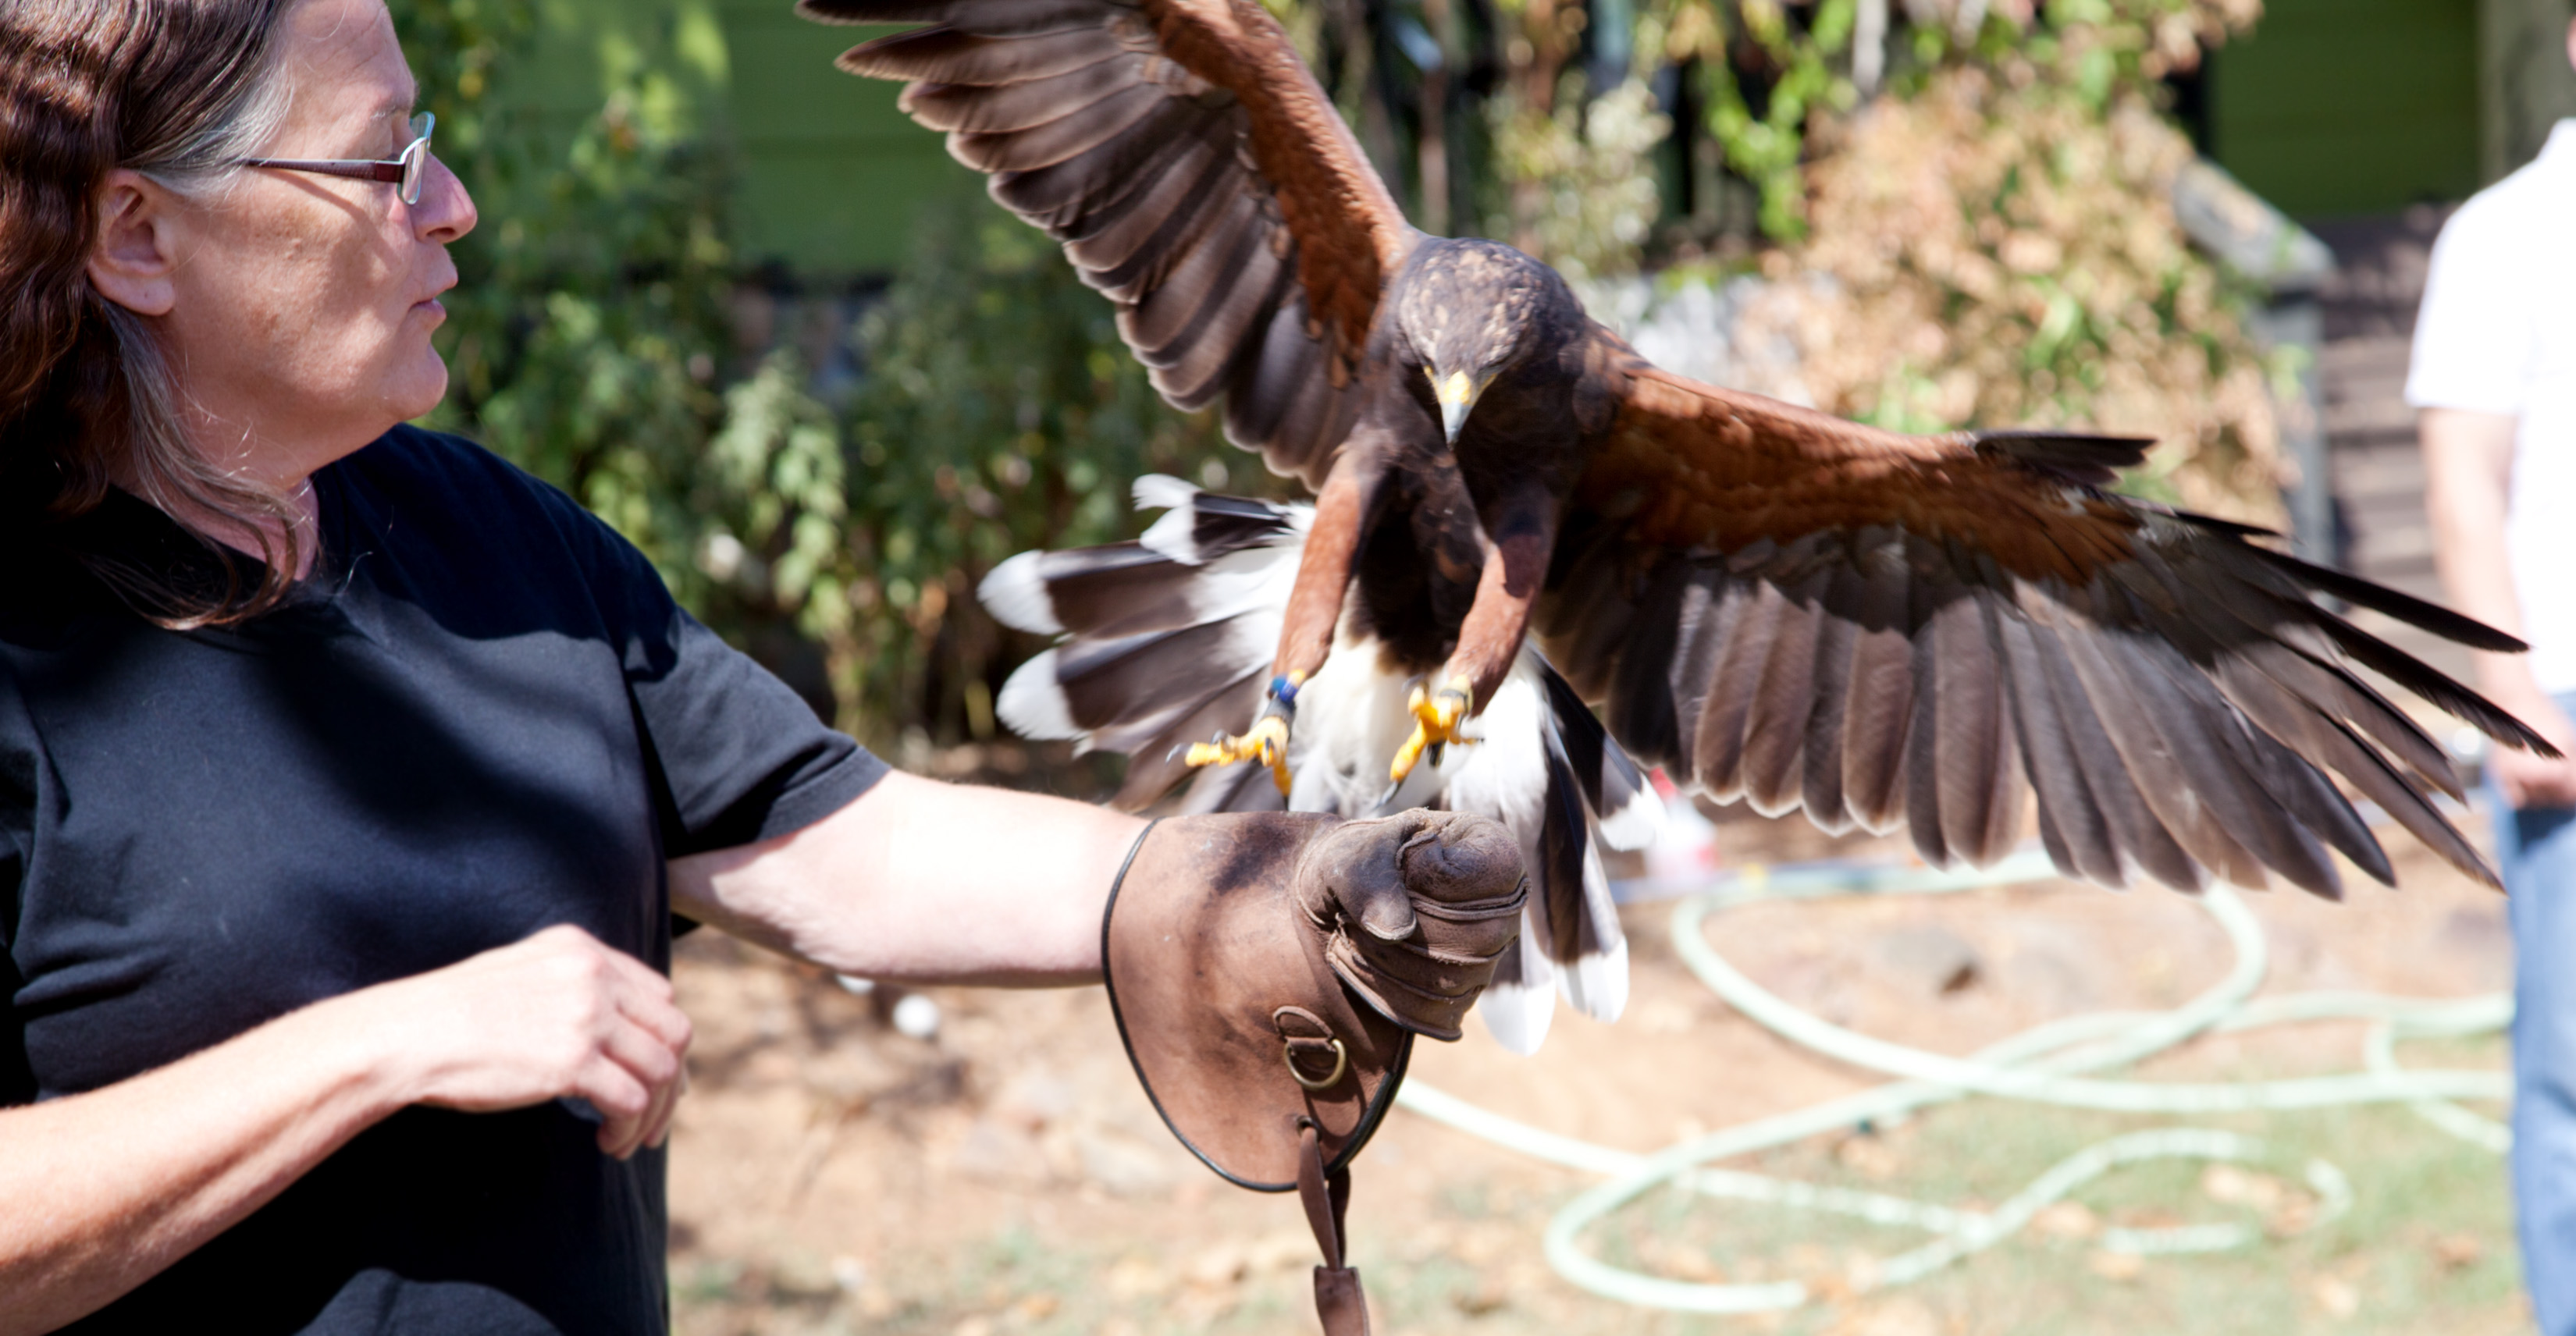
bird, beak, eagle, hawk, fauna, bird of prey, falcon